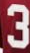
Number: 3